Dalibor Đurđević

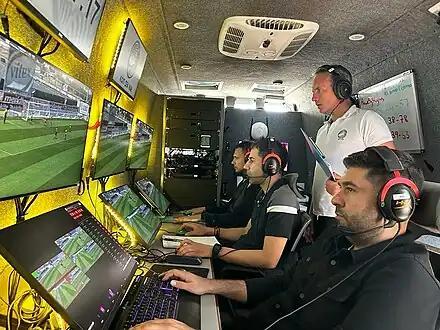
Cyprus Football Association: Referee VAR training (2022)

At the beginning of the implementation of video technology in football, Đurđević became FIFA-approved assistant video referee, and his first appearance was during the 2017 FIFA Confederations Cup in Russia.